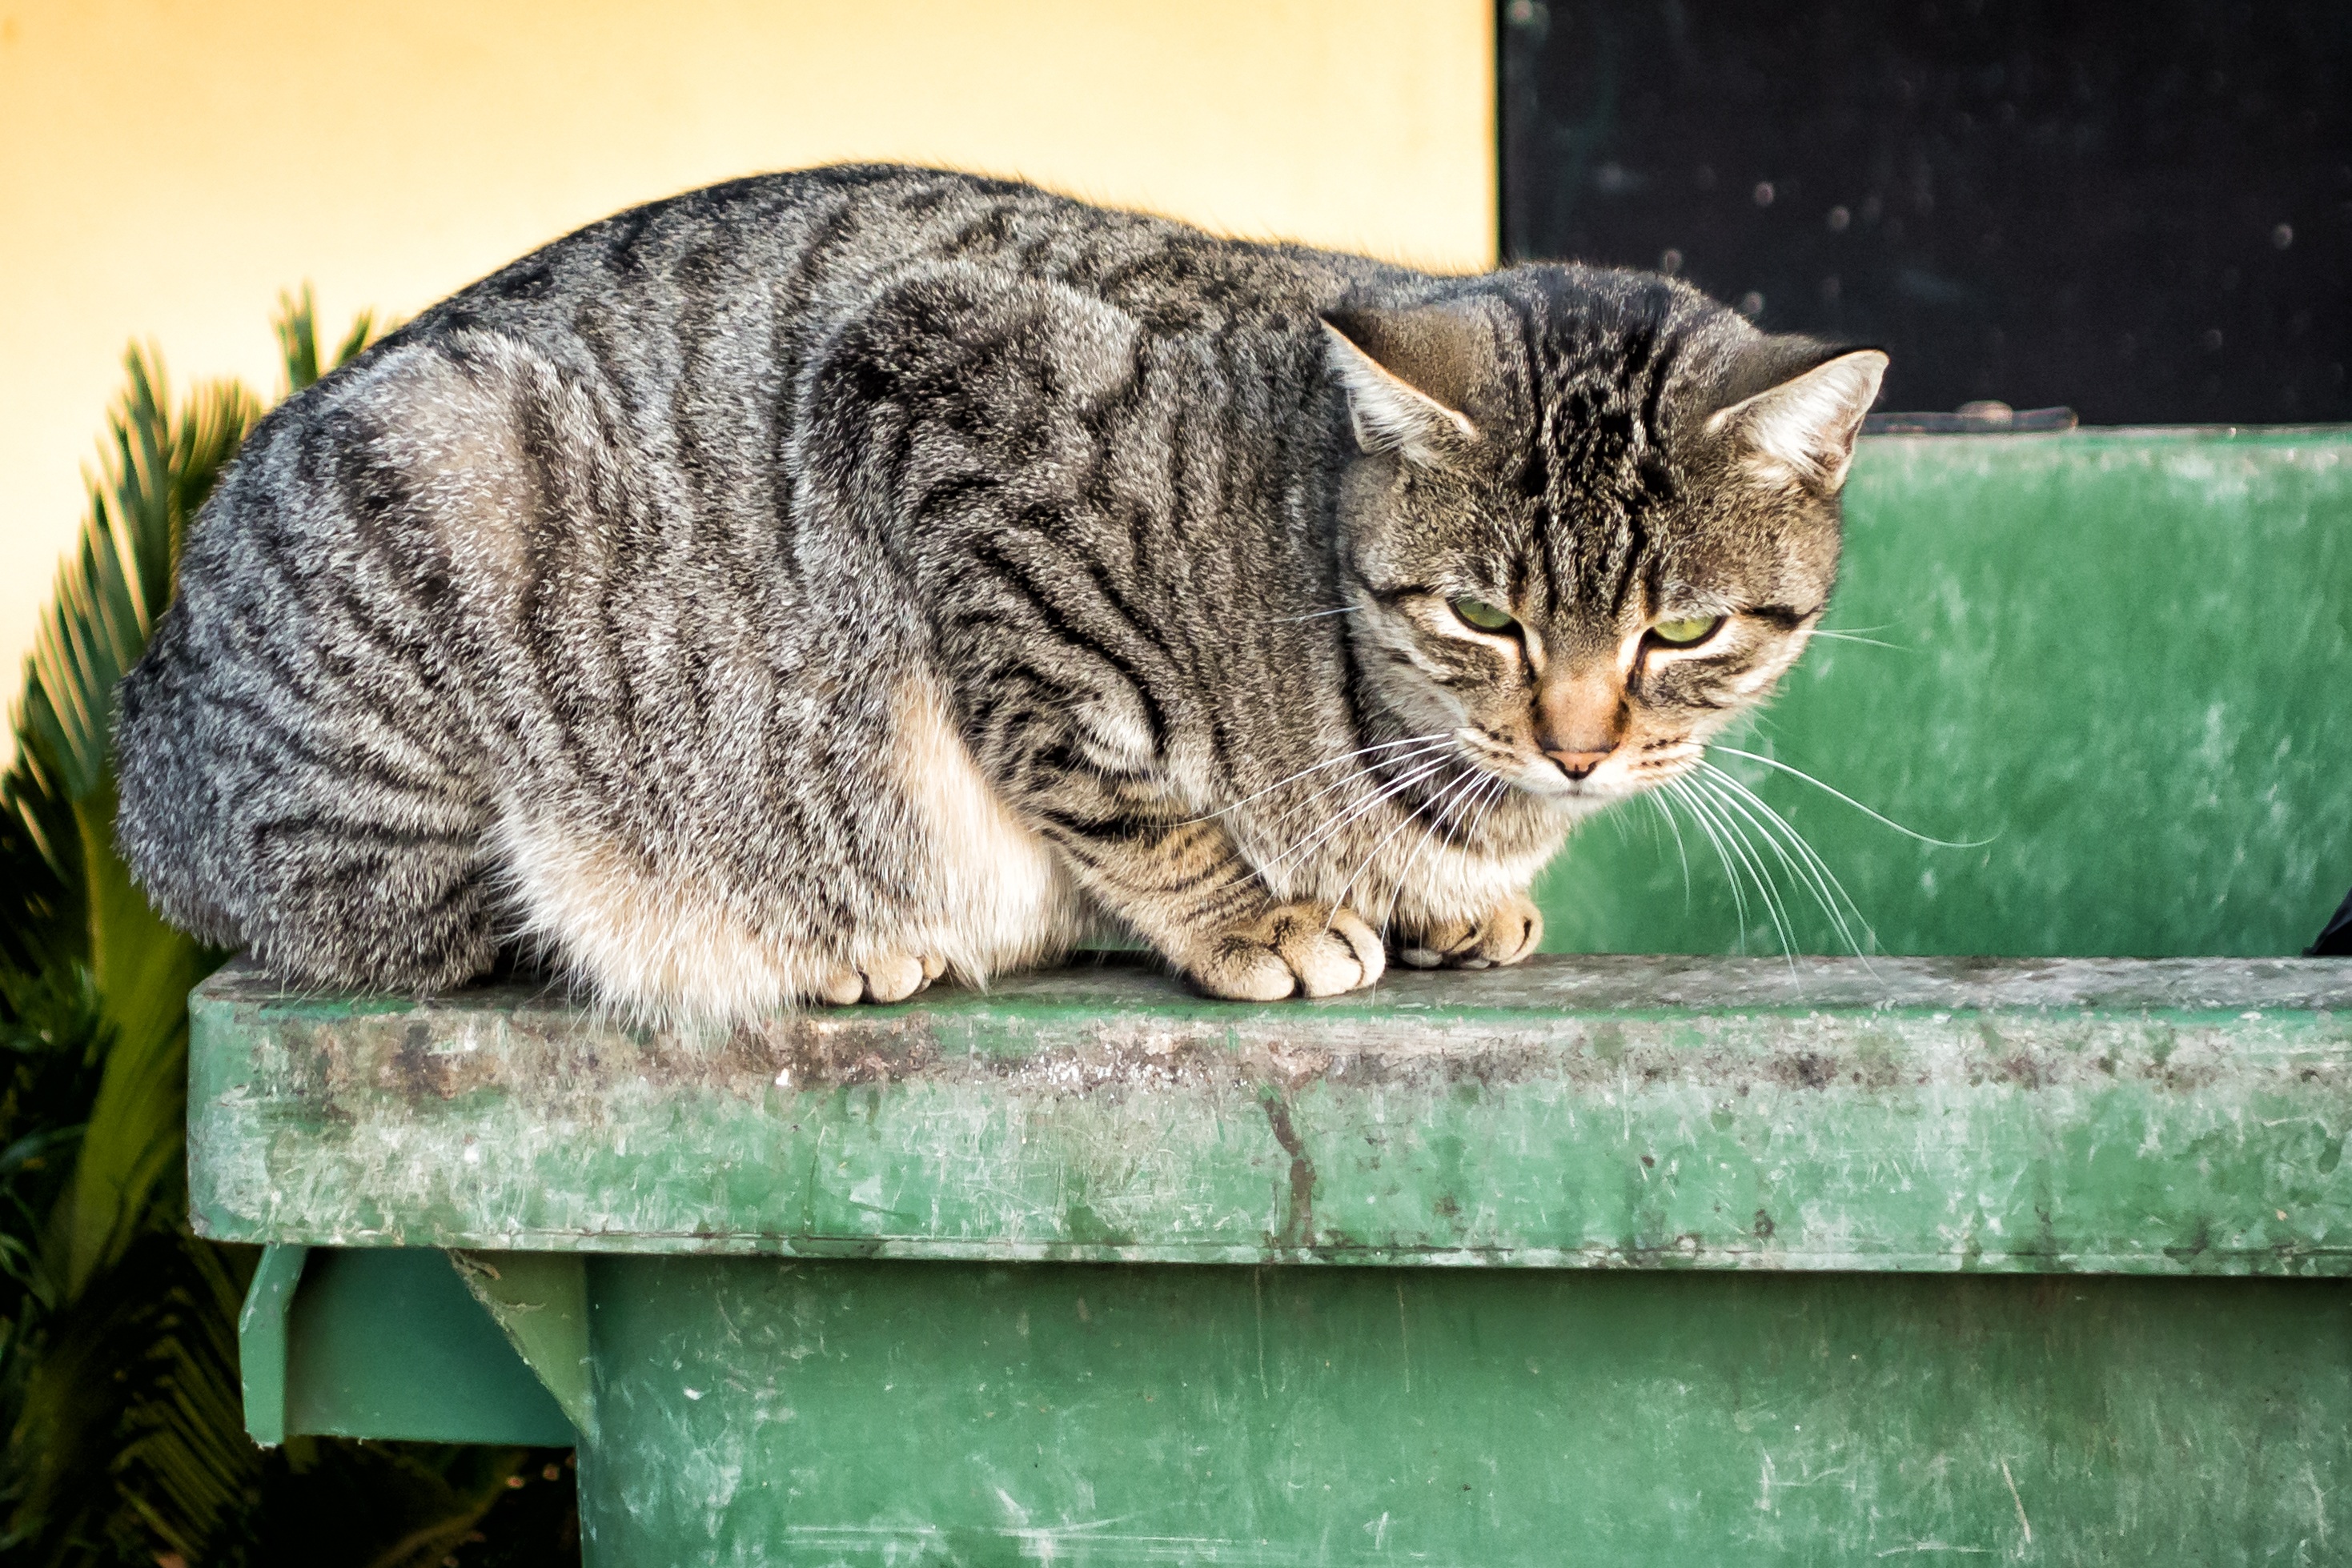
animal, pet, cat, feline, mammal, fauna, whiskers, vertebrate, gata, tabby cat, green eyes, european shorthair, wild cat, stray cat, small to medium sized cats, cat like mammal, domestic short haired cat, pixie bob